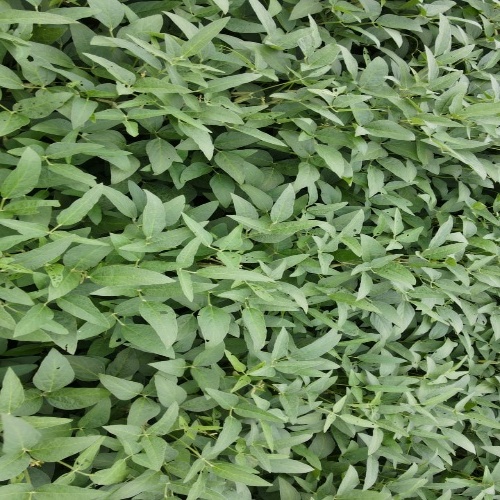
Label: Diabrotica_speciosa